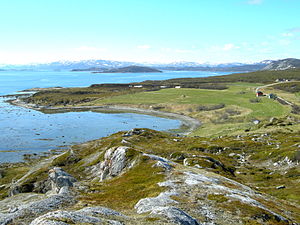
Porsangerfjorden
Orkkanluokta i Porsangerfjorden
Orkkanluokta i Porsangerfjorden
Porsangerfjorden er 123 km lang og er Norges fjerde længste fjord. Den ligger i Troms og Finnmark fylke. Fjorden går fra Sværholtklubben i nord til Brennelv længst inde i landet.